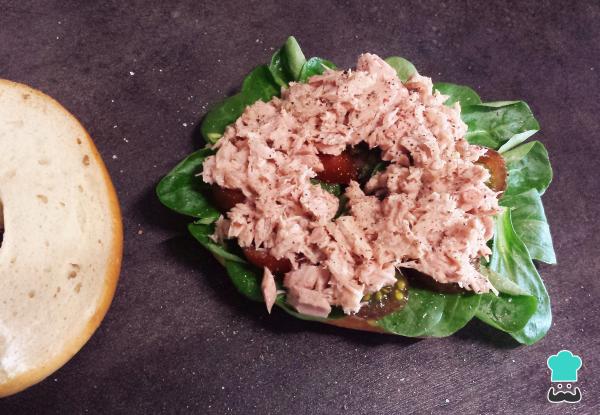
Escurre bien la lata de atún y coloca una capa de este sobre los tomates. Luego sazona con una pizca de sal y pimienta.Recuerda que como se trata de un sándwich light estamos usando atún claro en agua, pero si prefieres puedes usar otros como en aceite de oliva.